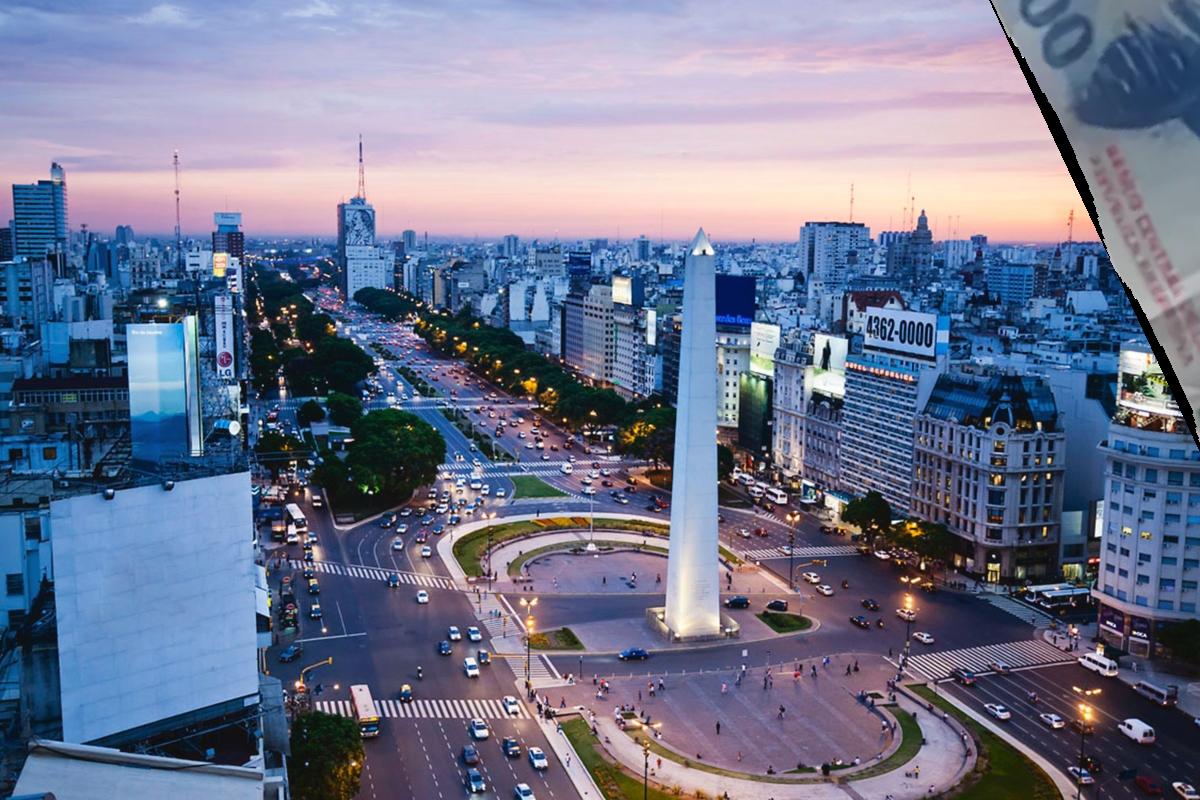
Denominación: 200